Dredmund the Druid

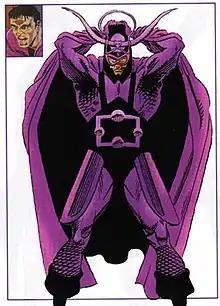
Dredmund the Druid as depicted in "Mystic Arcana: The Book of Marvel Magic" (June 2007). Art by Rik Levins.

Dredmund Druid (Dredmund Cromwell) is a fictional character appearing in American comic books published by Marvel Comics.